The Good Life (2007 film)

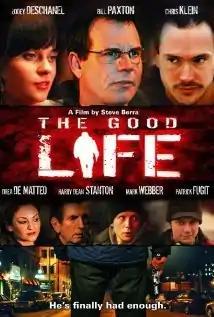

The Good Life is a 2007 film written and directed by Stephen Berra, starring Mark Webber, Zooey Deschanel, Patrick Fugit, Bill Paxton, Drea de Matteo, Harry Dean Stanton, and Chris Klein.